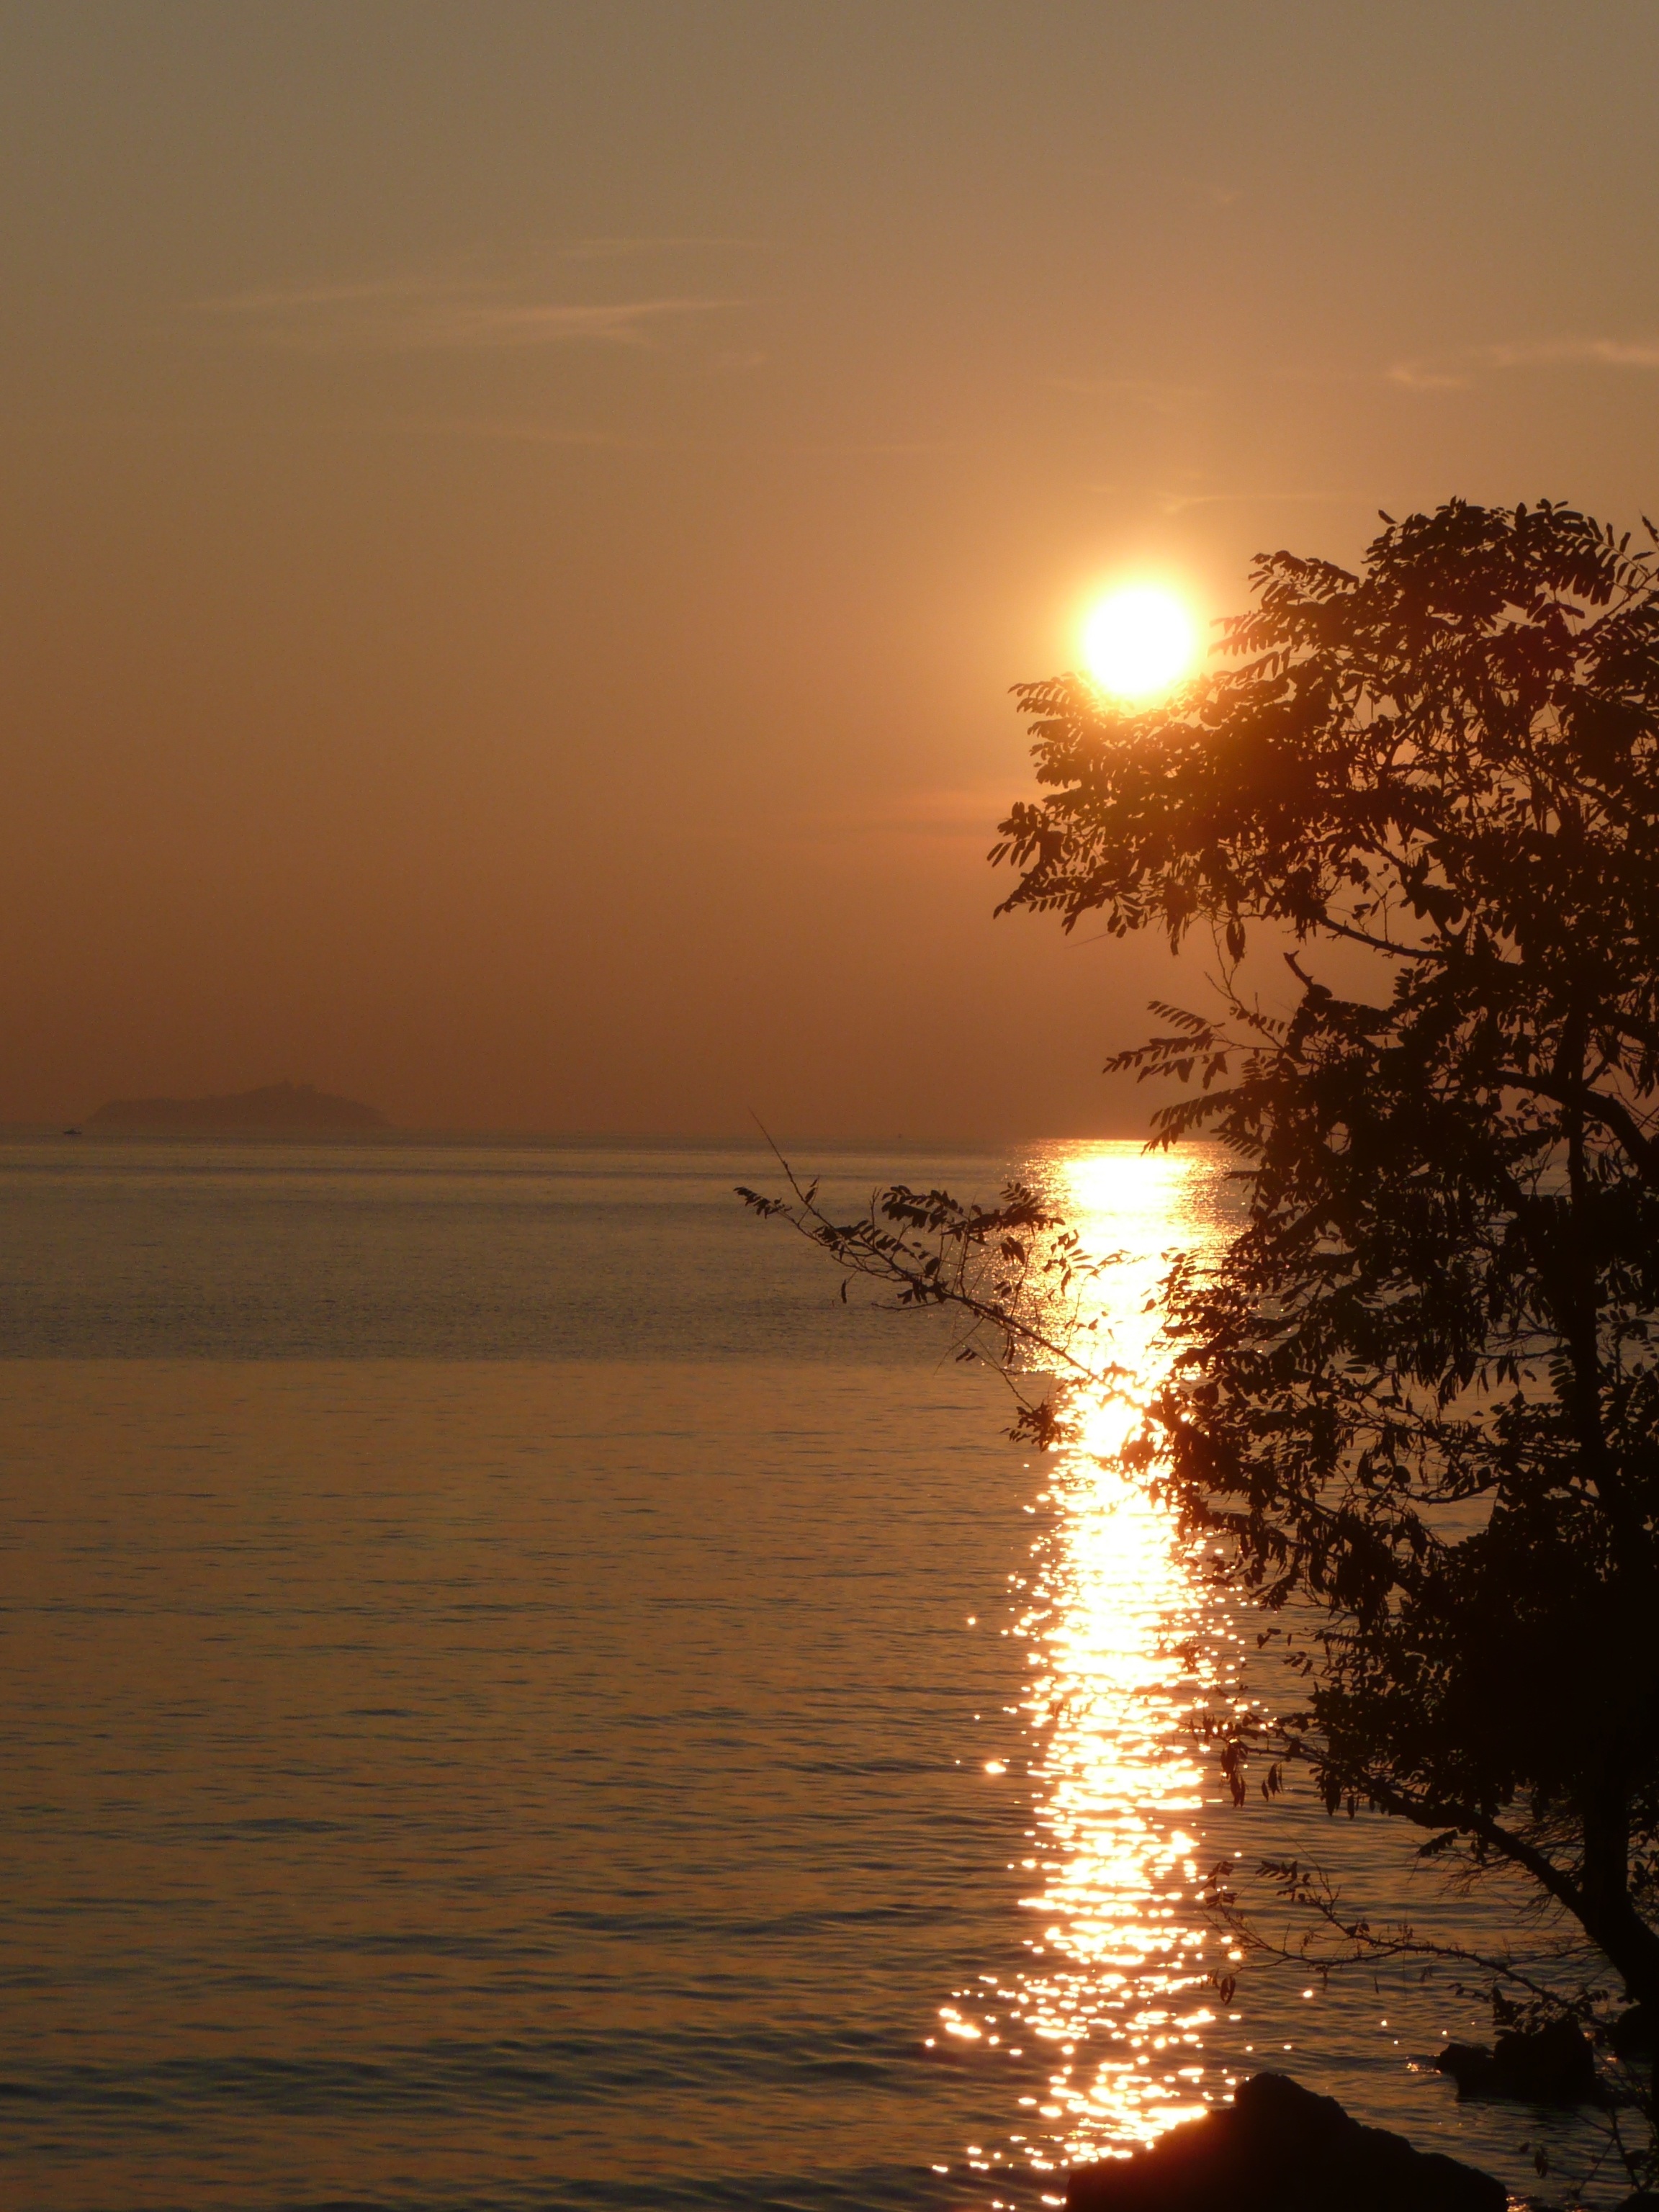
beach, sea, coast, water, ocean, horizon, sun, sunrise, sunset, sunlight, morning, dawn, atmosphere, dusk, evening, golden, reflection, holiday, romance, fireball, mood, evening sun, abendstimmung, mirroring, sunbeam, afterglow, atmospheric phenomenon